Megatibicen

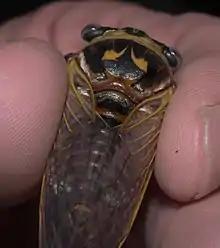
"Megatibicen pronotalis"

Megatibicen is a genus of North American cicadas in the tribe Tacuini, with about 10 described species. Until 2016, these species were included in the genus "Tibicen" (now genus "Lyristes" Horvath, 1926) and then briefly in "Neotibicen". The species formerly of genera "Ameritibicen" Lee, 2016 and "Gigatibicen" Lee, 2016 are now considered species of "Megatibicen" Sanborn & Heath, 2016.